Isabel Emslie Hutton

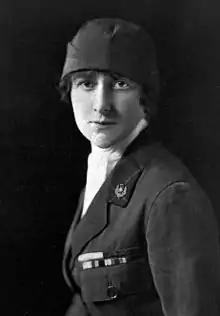
Isabel Galloway Emslie Hutton

CBE (11 September 1887 – 11 January 1960) was a Scottish physician who specialised in mental health and social work.